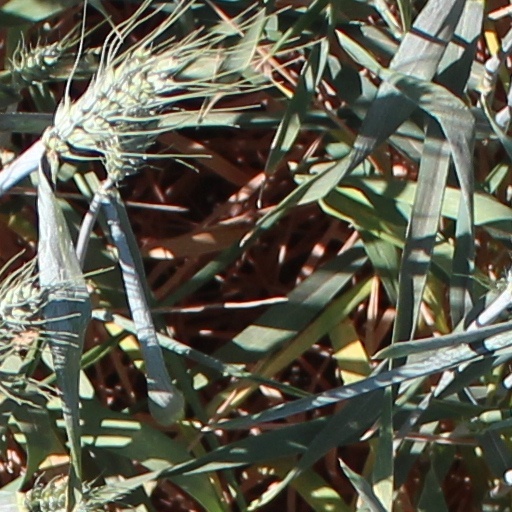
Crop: wheat